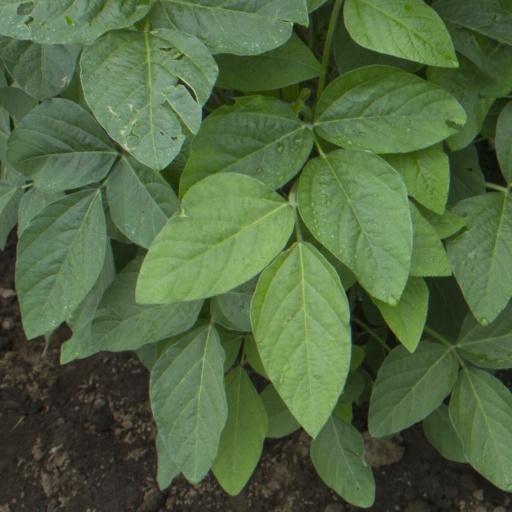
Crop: soybean